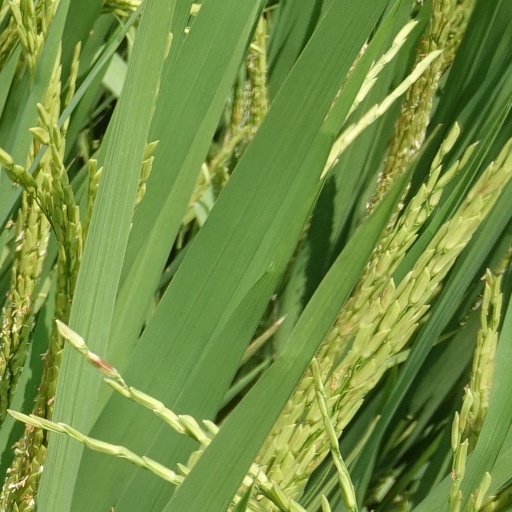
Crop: rice